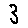
Label: 3